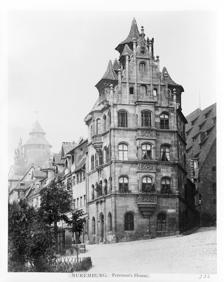
Building: Toplerhaus
Country: Germany
Year built: 1591
Historic building in Nuremberg, Middle Franconia, Germany The Toplerhaus, at 17 Untere Söldnersgasse. Photographed between 1860 and 1890. The Toplerhaus was an important Renaissance town house in the German city of Nuremberg . It was named after the patrician family Topler and was among the most elaborate of the late Renaissance residencies in the city. It was destroyed in a bombing raid in World War II . Architectural history Jakob Wolff the Elder built the house in 1590/91 as a tower-like sandstone block with a pinnacle. It was a very striking and rather unusual building of the Nuremberg Renaissance style. The facade had rhythmic Gothic patterns overlaid with repeated Gothic 'Chorleins' (oriel or bay windows in Nuremberg) and a multi columned gable . During the air raid on January 2, 1945, the house burned down and collapsed; the remains were removed later. The post-war building that was built in the same place is a simple, purpose-built building with no relevance to building history. Location The Post-war building today The Toplerhaus stood prominently on Paniersplatz in the castle district of Nuremberg's old town. It was flanked by the Upper and Lower Söldnersgasse streets, which lead into the Paniersplatz. References